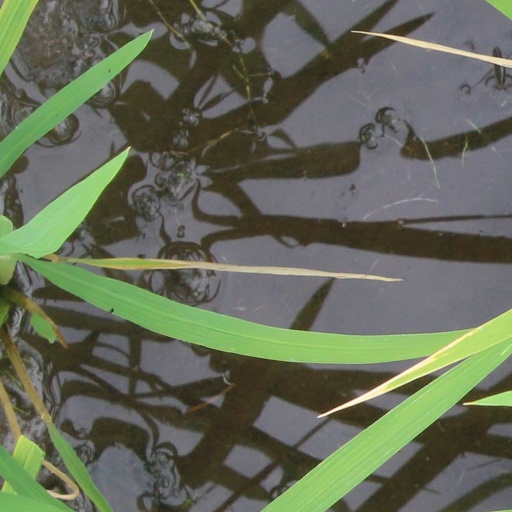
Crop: rice